Propaganda in North Korea

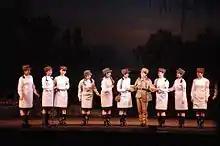
Women playing nurses in the North Korean opera "A True Daughter of the Party"

South Korea was originally depicted as a poverty-stricken land which was run by harsh and cruel dictators backed by the US and where American soldiers based there shot and slaughtered Korean women and children, but by the 1990s, too much information reached North Korea to prevent their learning that South Korea had a much stronger economy and higher living standards and quality of life, including political and social freedom, and as a result, North Korean propaganda admitted to it.